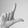
ASL letter: L